Austria in the Eurovision Song Contest 2017

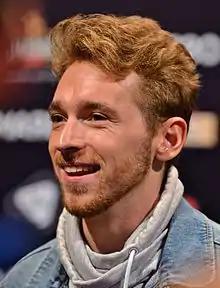
Nathan Trent during a press meet and greet

According to Eurovision rules, all nations with the exceptions of the host country and the "Big Five" (France, Germany, Italy, Spain and the United Kingdom) are required to qualify from one of two semi-finals in order to compete for the final; the top ten countries from each semi-final progress to the final. The European Broadcasting Union (EBU) split up the competing countries into six different pots based on voting patterns from previous contests, with countries with favourable voting histories put into the same pot. On 31 January 2017, a special allocation draw was held which placed each country into one of the two semi-finals, as well as which half of the show they would perform in. Austria was placed into the second semi-final, to be held on 11 May 2017, and was scheduled to perform in the first half of the show.